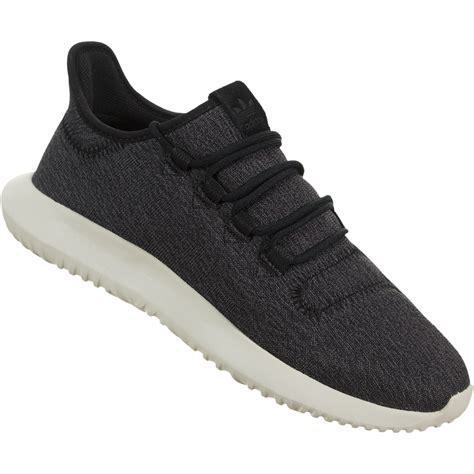
Brand: Adidas
Model: Tubular Shadow